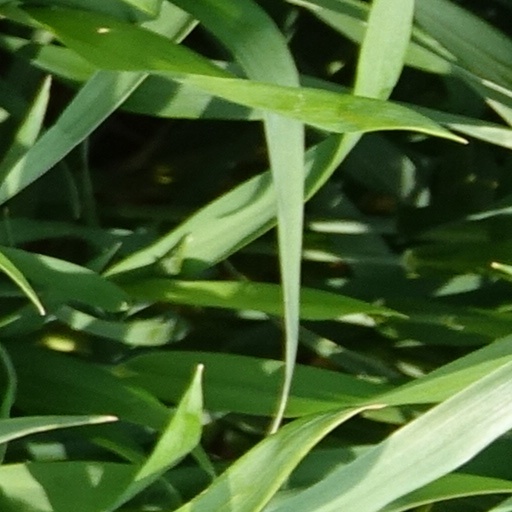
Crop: wheat